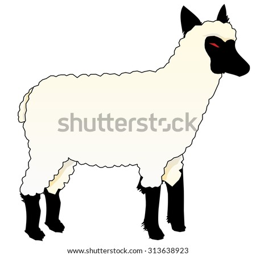
a wolf in sheep 's clothing